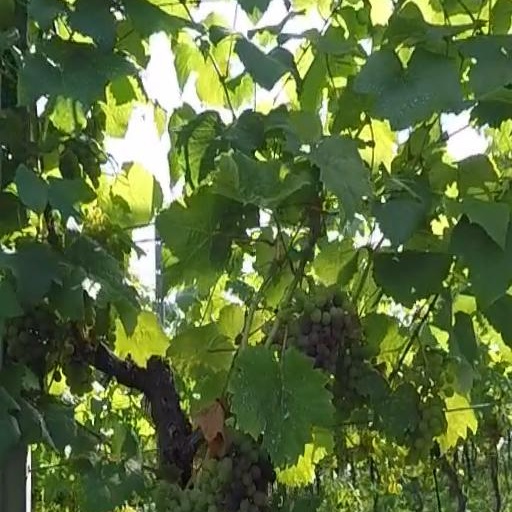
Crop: grape